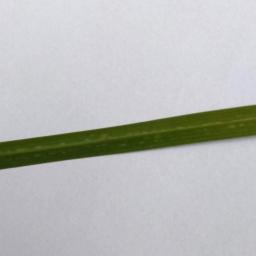
Label: Rice___Healthy